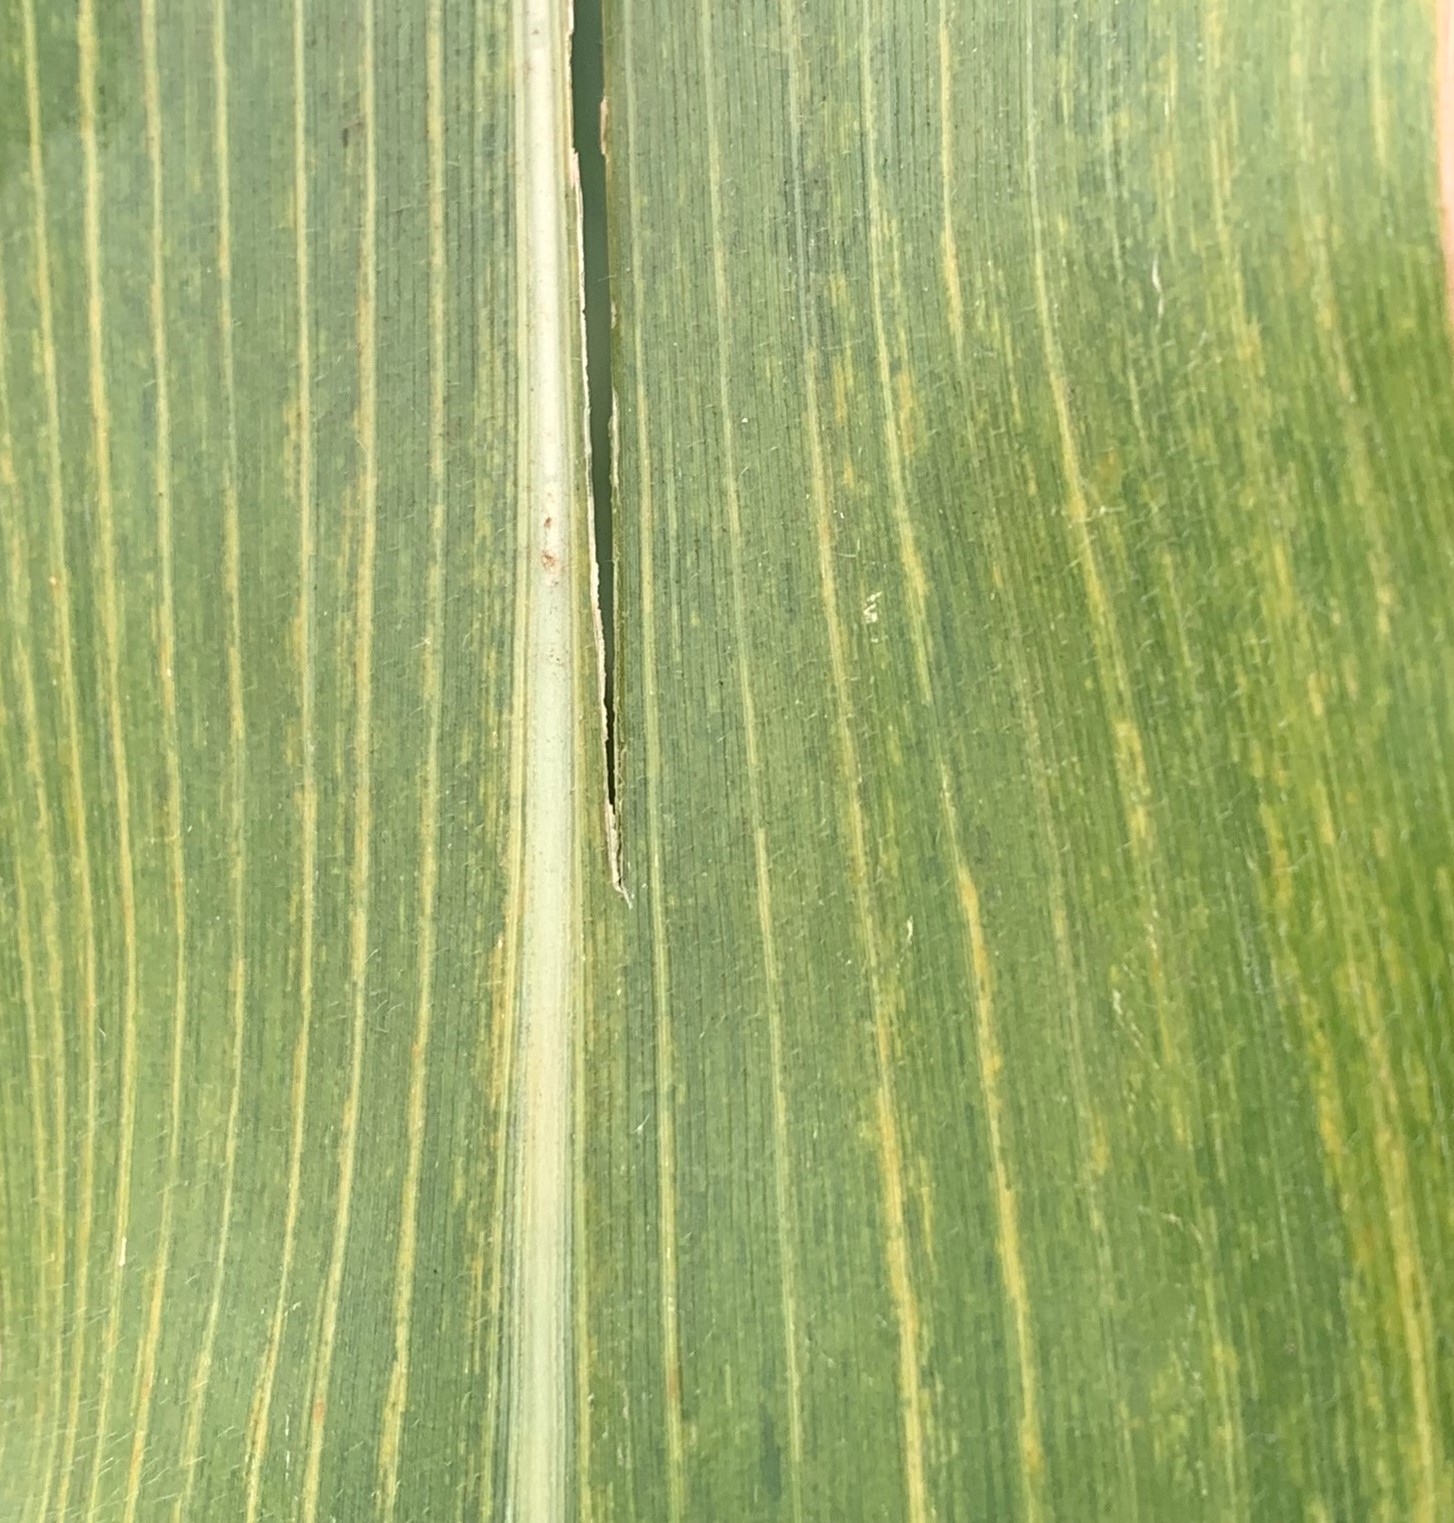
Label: MLN